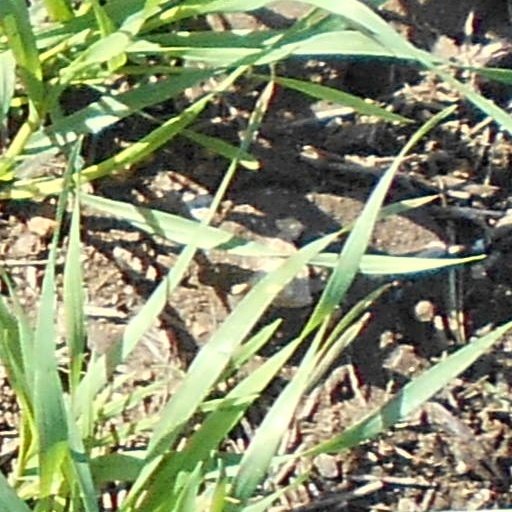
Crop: wheat